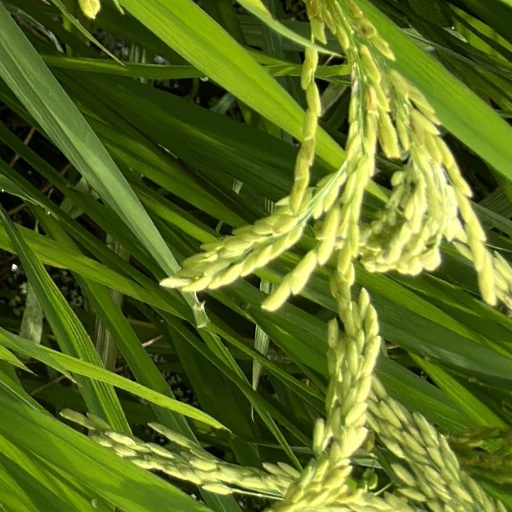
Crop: rice